Eugene O. Sykes

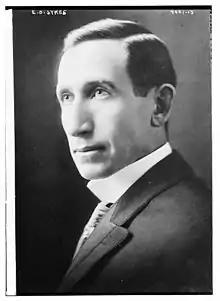
Sykes in 1916

Eugene Octave Sykes Jr. (July 16, 1876 – June 21, 1945) was a justice on the Mississippi Supreme Court. He served as the first chairman of the Federal Communications Commission from 1934 to 1935.